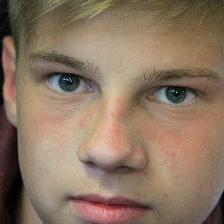
Label: faces